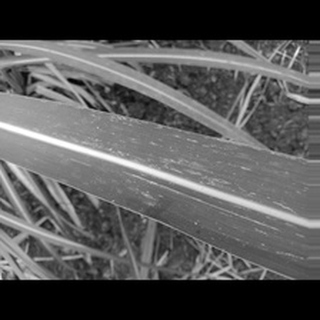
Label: sugarcane_rust